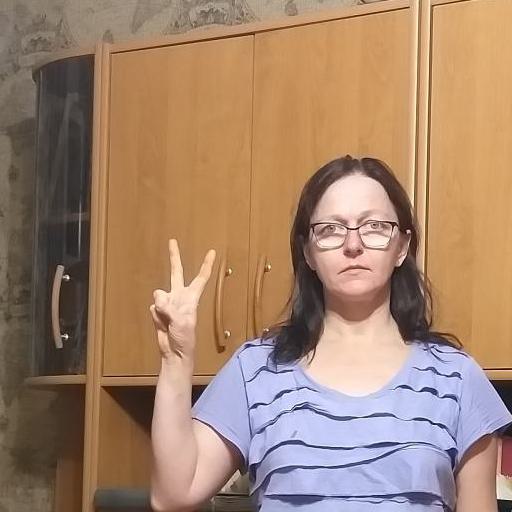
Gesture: peace